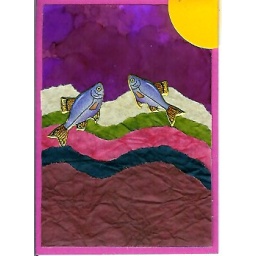
Like a fish in the ocean 2